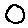
Label: 0